Acid attack

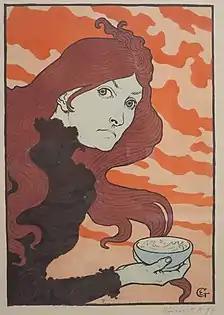
"La Vitrioleuse" (The Acid-Thrower, Eugène Grasset, c. 1894)

According to the Acid Survivors Foundation in Bangladesh, the country has reported 3000 acid attack victims since 1999, peaking at 262 victims for the year of 2002. Rates have been steadily decreasing by 15% to 20% since 2002, with the amount of acid attack victims reported at 91 in Bangladesh as recently as 2011. Bangladesh acid attacks shows the most gendered discrimination, with one study citing a male to female victim ratio of 0.15:1 and another reporting that 82% of acid attack survivors in Bangladesh are women. Younger women were especially prone to attack, with a recent study reporting that 60% of acid assault survivors are between the ages of 10 and 19. According to Mridula Bandyopadhyay and Mahmuda Rahman Khan, it is a form of violence primarily targeted at women. They describe it as a relatively recent form of violence, with the earliest record in Bangladesh from 1983.